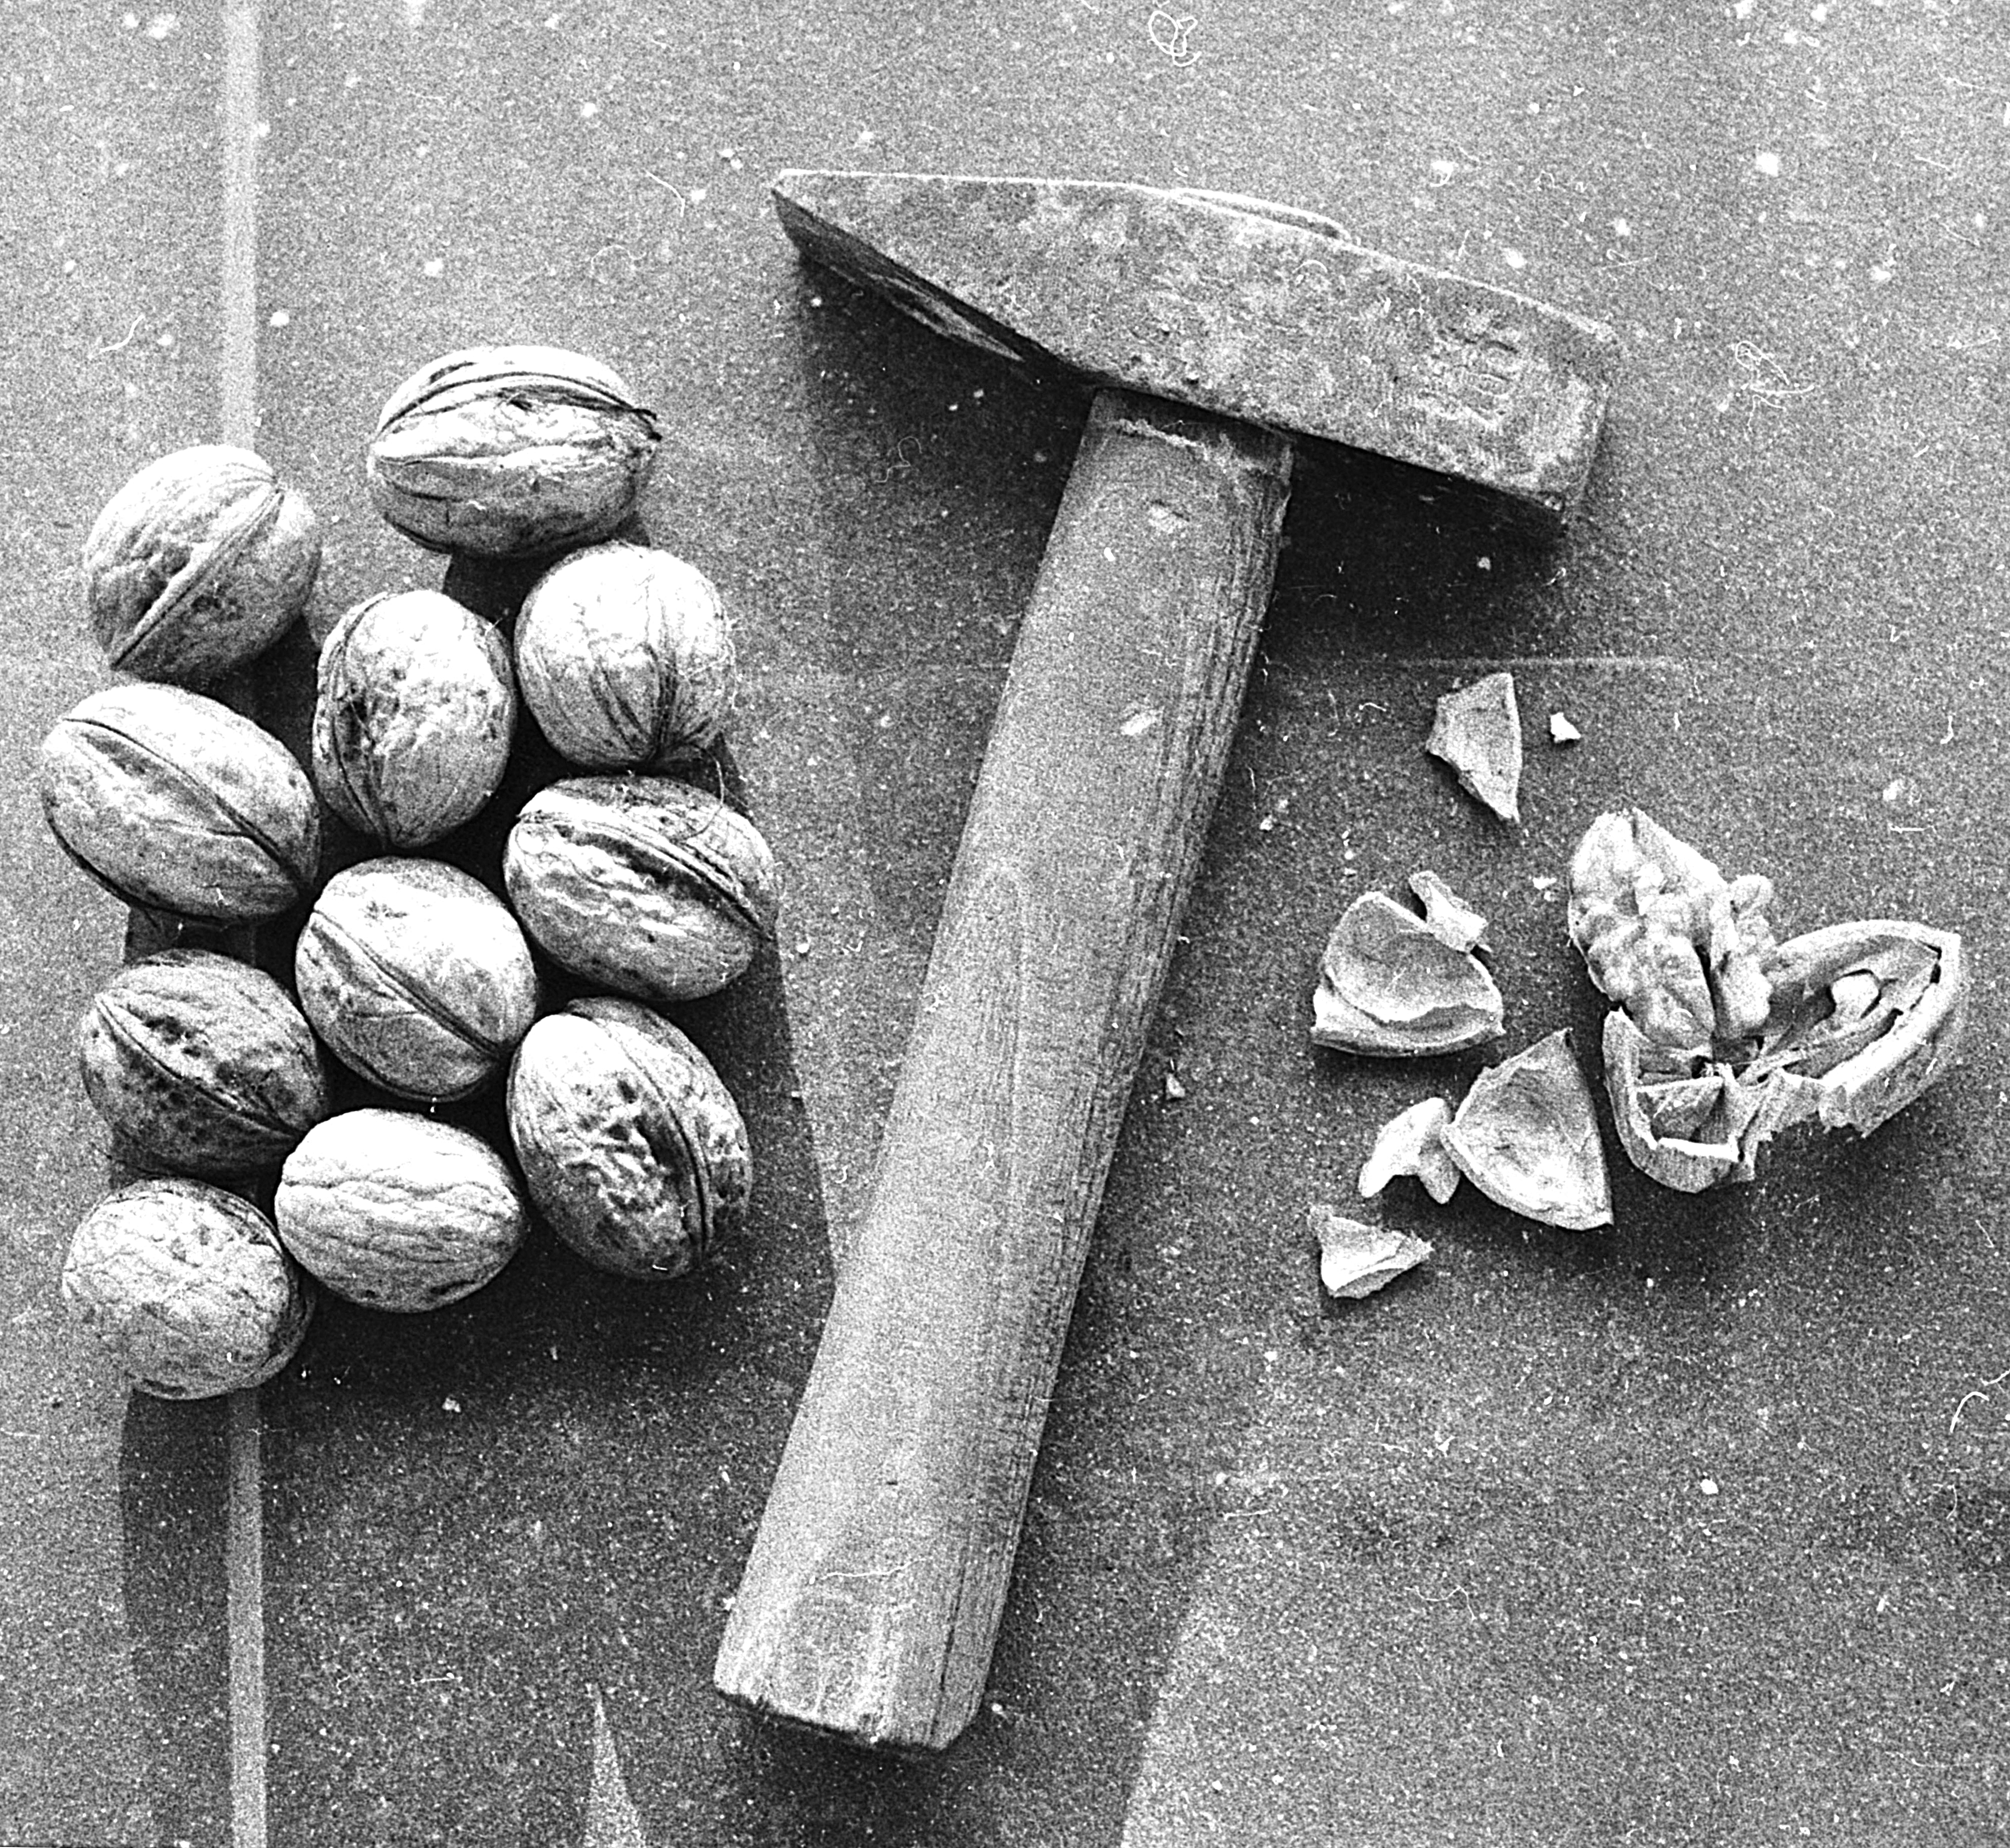
black and white, wood, hammer, nut, monochrome, still life, material, cracker, shape, selfdeveloped, feketefehr, retropan, fujica, 320, di, ax1, kalapcs, ditr, still life photography, monochrome photography